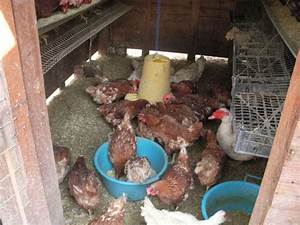
Label: gallina